Anthony J. Celebrezze

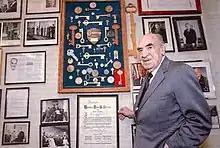
Celebrezze in his old age

Celebrezze was nominated by President Lyndon B. Johnson on July 27, 1965, to a seat on the United States Court of Appeals for the Sixth Circuit, which had been vacated by Judge Lester Lefevre Cecil. He was confirmed by the United States Senate on August 19, 1965, and received his commission on August 19, 1965. After more than fifteen years of service, Celebrezze assumed senior status on October 1, 1980. His service terminated on October 29, 1998, due to his death.